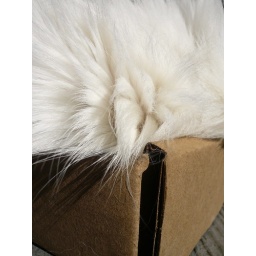
cat parts in a box